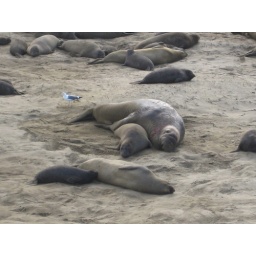
Mating pair - male has his flipper around the female who after playing hard to get, finally reciprocated